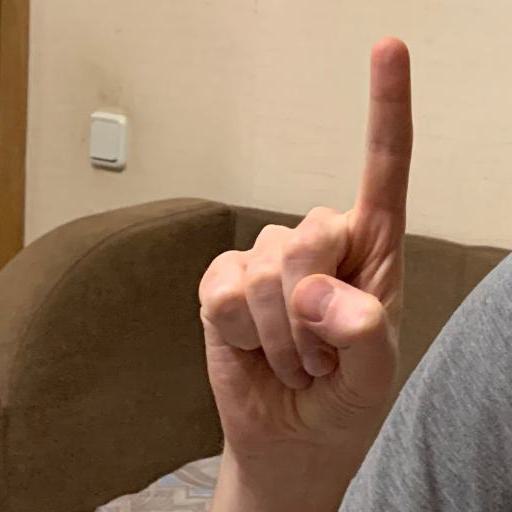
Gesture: one